History of philosophy in Poland

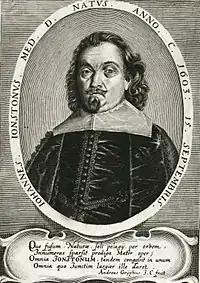
Jan Jonston

The Polish dissenters created an original ethical theory radically condemning evil and violence. Centers of intellectual life such as that at Leszno hosted notable thinkers such as the Czech pedagogue, Jan Amos Komensky (Comenius), and the Pole, Jan Jonston. Jonston was tutor and physician to the Leszczyński family, a devotee of Bacon and experimental knowledge, and author of "Naturae constantia", published in Amsterdam in 1632, whose geometrical method and naturalistic, almost pantheistic concept of the world may have influenced Benedict Spinoza.